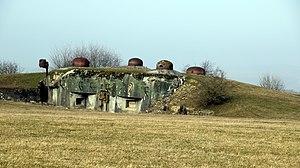
Bloc 1 du Haut-Poirier
L'ouvrage du Haut-Poirier est un ouvrage fortifié de la ligne Maginot, situé sur la commune d'Achen, dans le département de la Moselle.